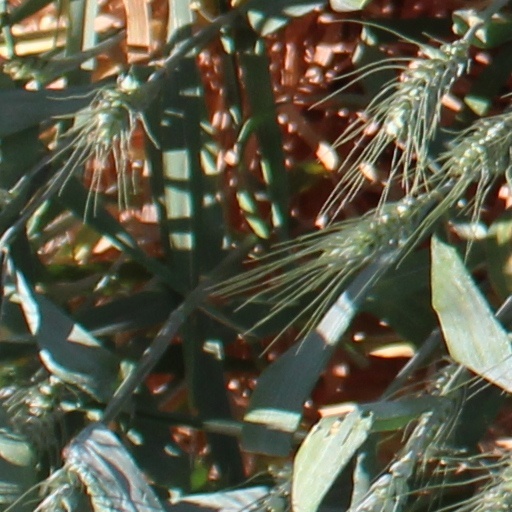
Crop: wheat